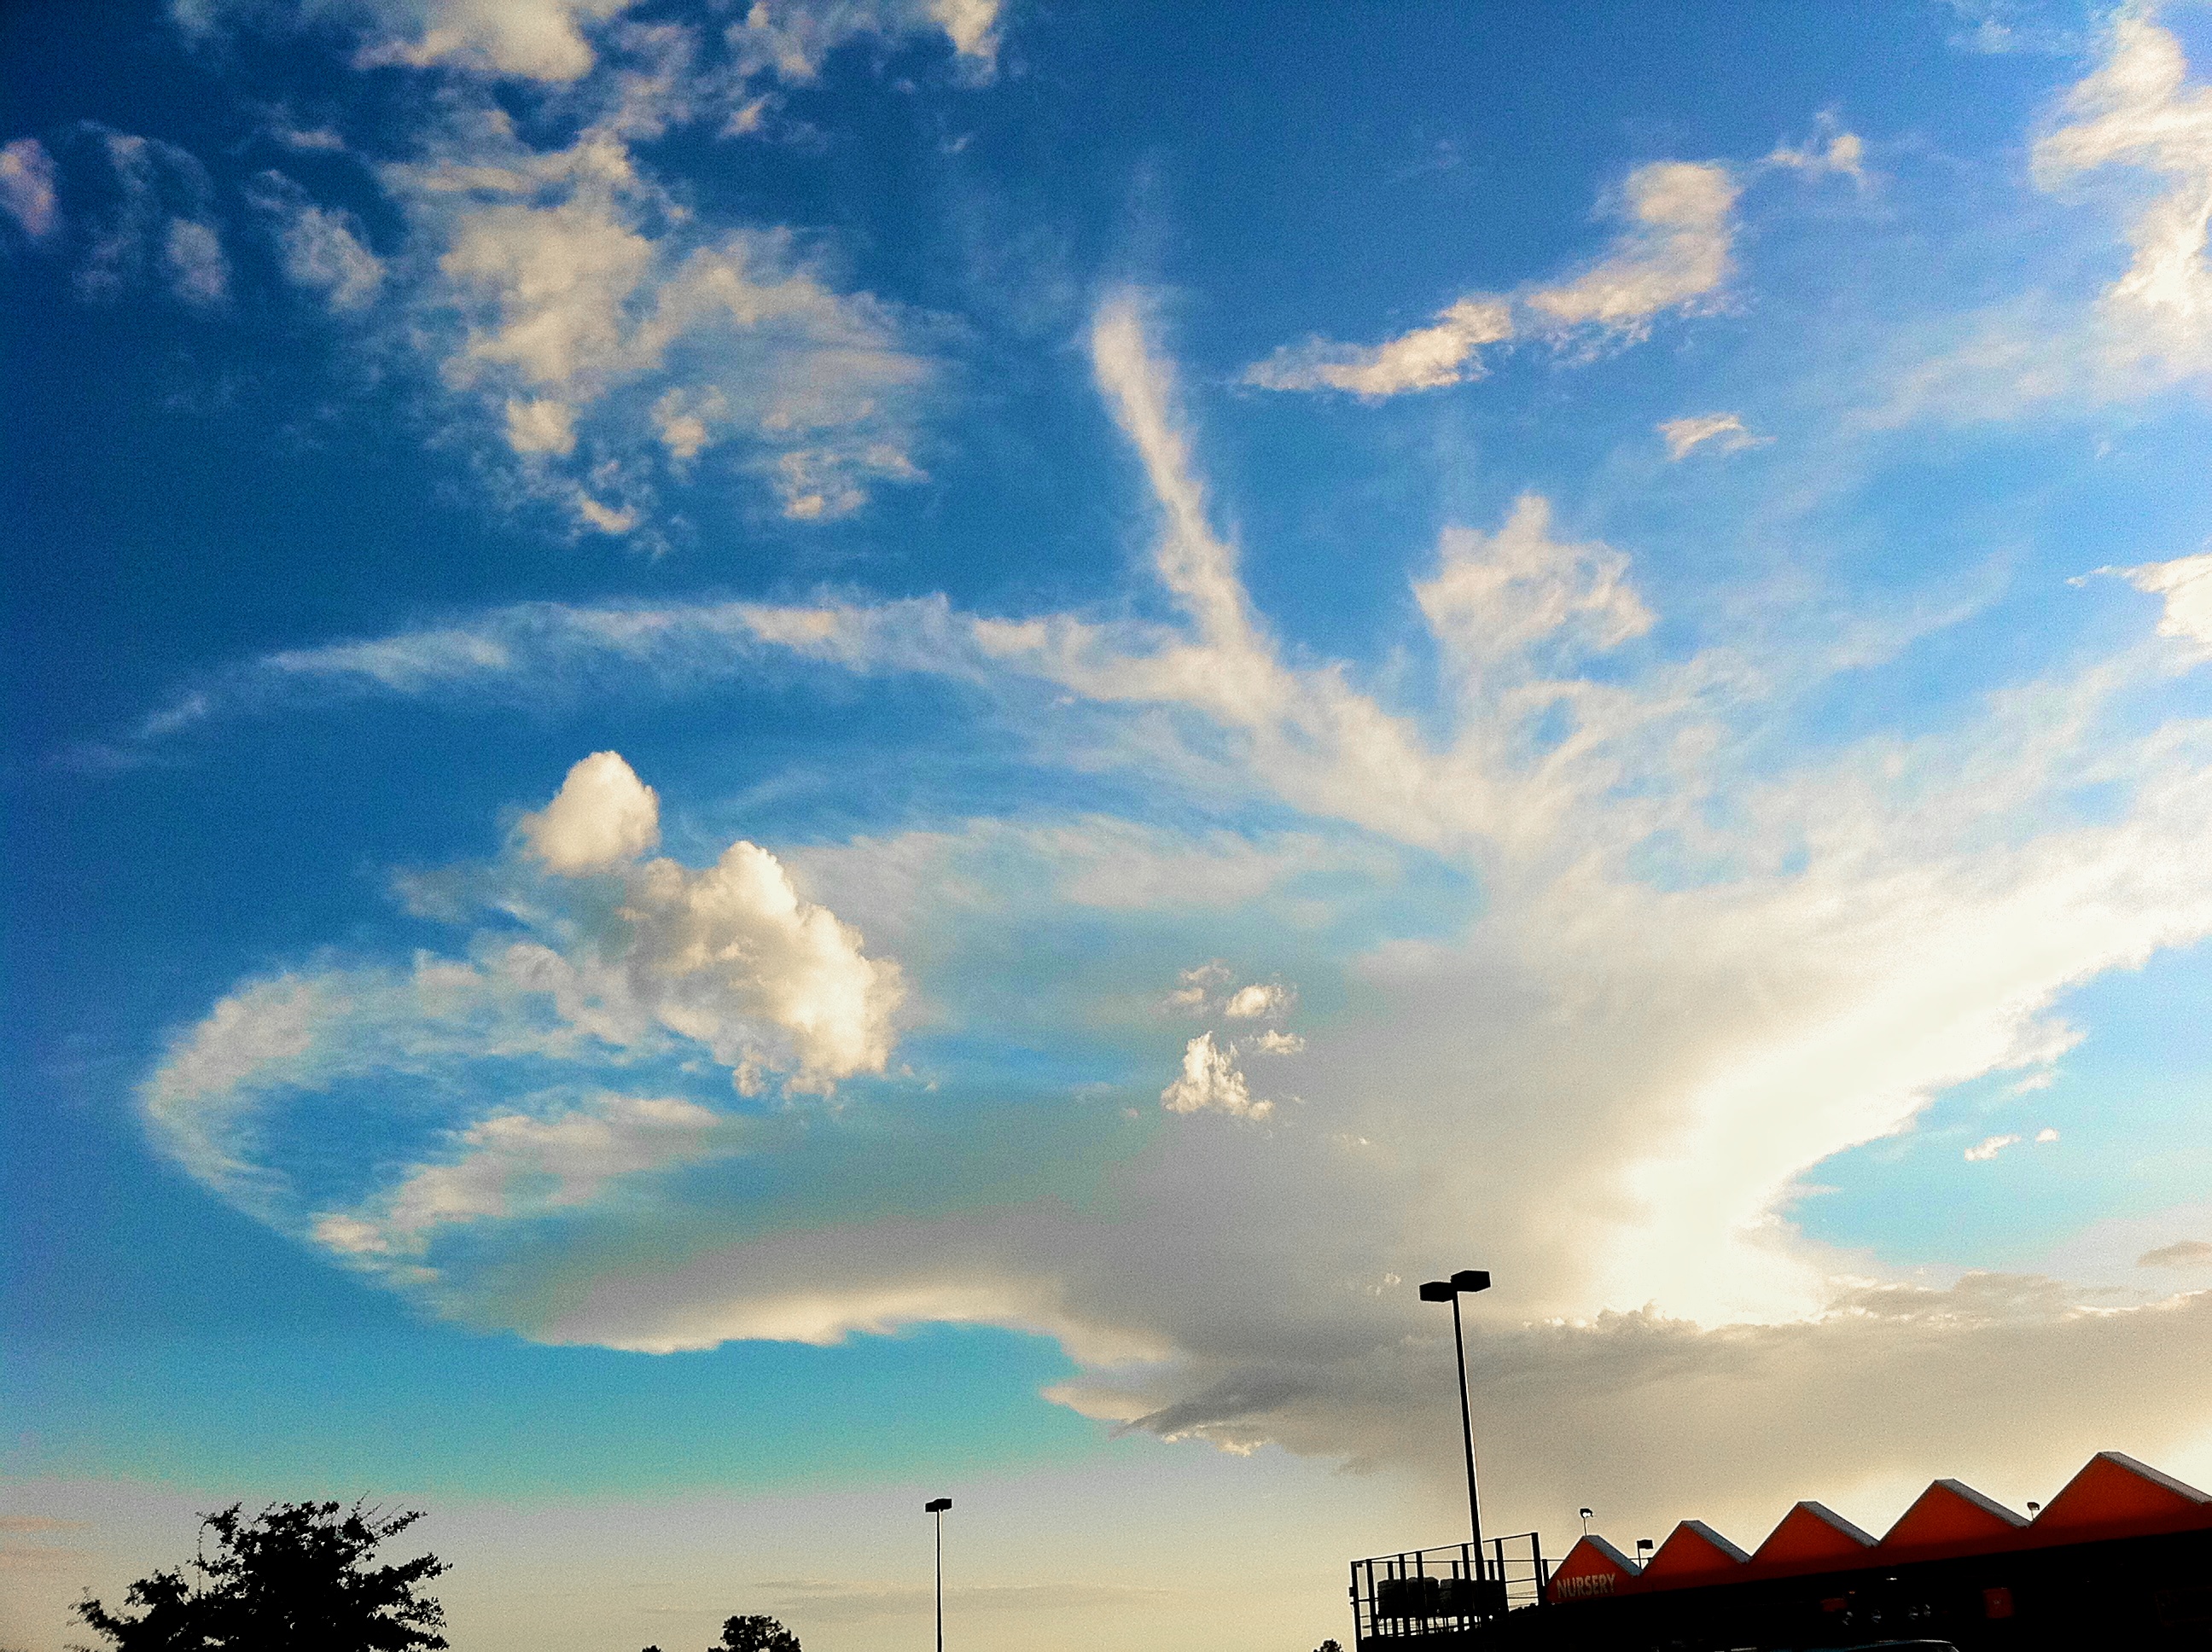
horizon, cloud, sky, sun, sunrise, sunset, sunlight, morning, dawn, atmosphere, dusk, daytime, evening, cumulus, afterglow, meteorological phenomenon